Monewden

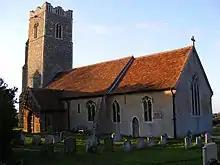
St Mary's church

Monewden is a small village and a civil parish in the hundred of Loss (Also: Loes, Loose), in the East Suffolk District, in the English county of Suffolk. The population of the civil parish as of the 2011 census was 120. The village is located around north of Ipswich and west of Wickham Market.